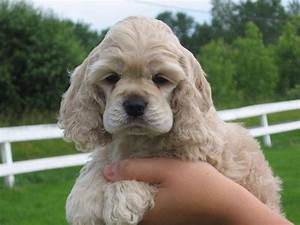
Label: dog